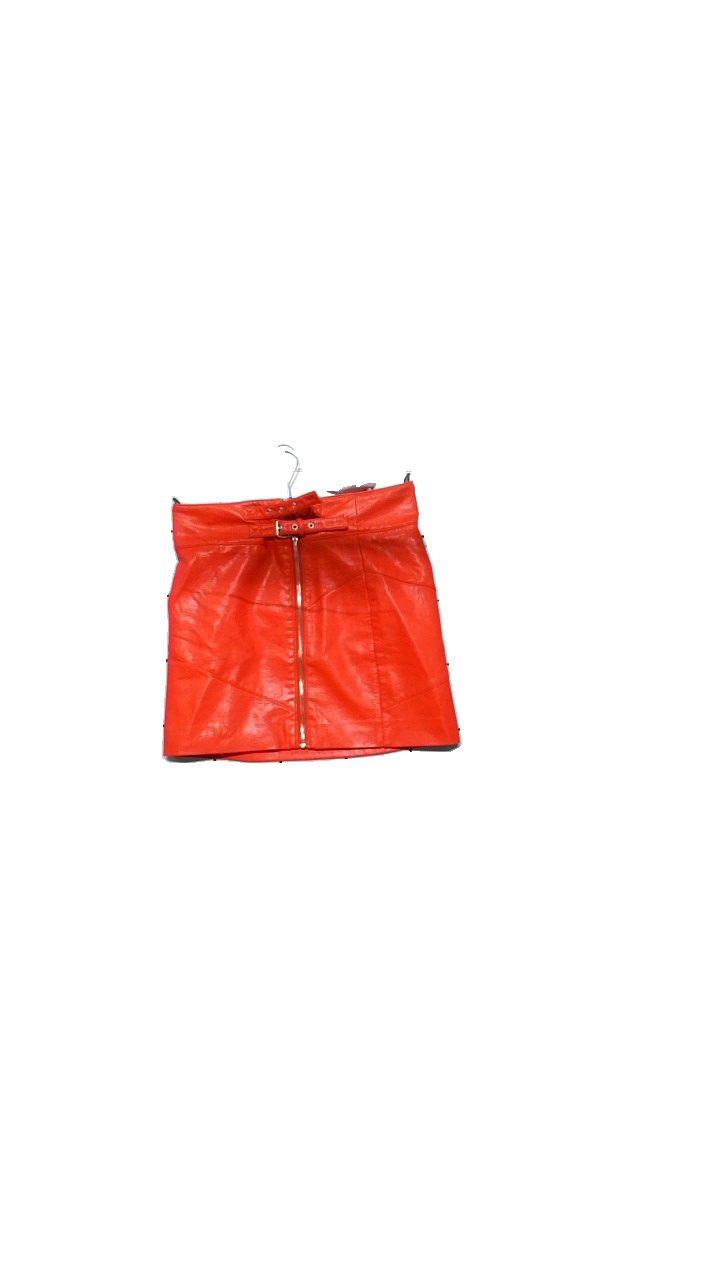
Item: Skirt (Ladies)
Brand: Mango
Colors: Red
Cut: Regular
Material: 88% viscose, 12% polyester
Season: All
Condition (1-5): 4
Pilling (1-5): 5
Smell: Minor
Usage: Reuse
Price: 100-150